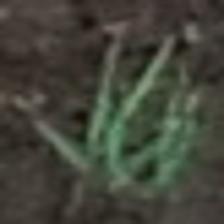
Label: single